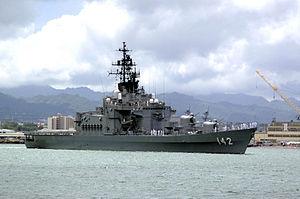
Un porte-hélicoptères est un navire de guerre doté d'hélisurfaces et optimisé pour la mise en œuvre d'hélicoptères.